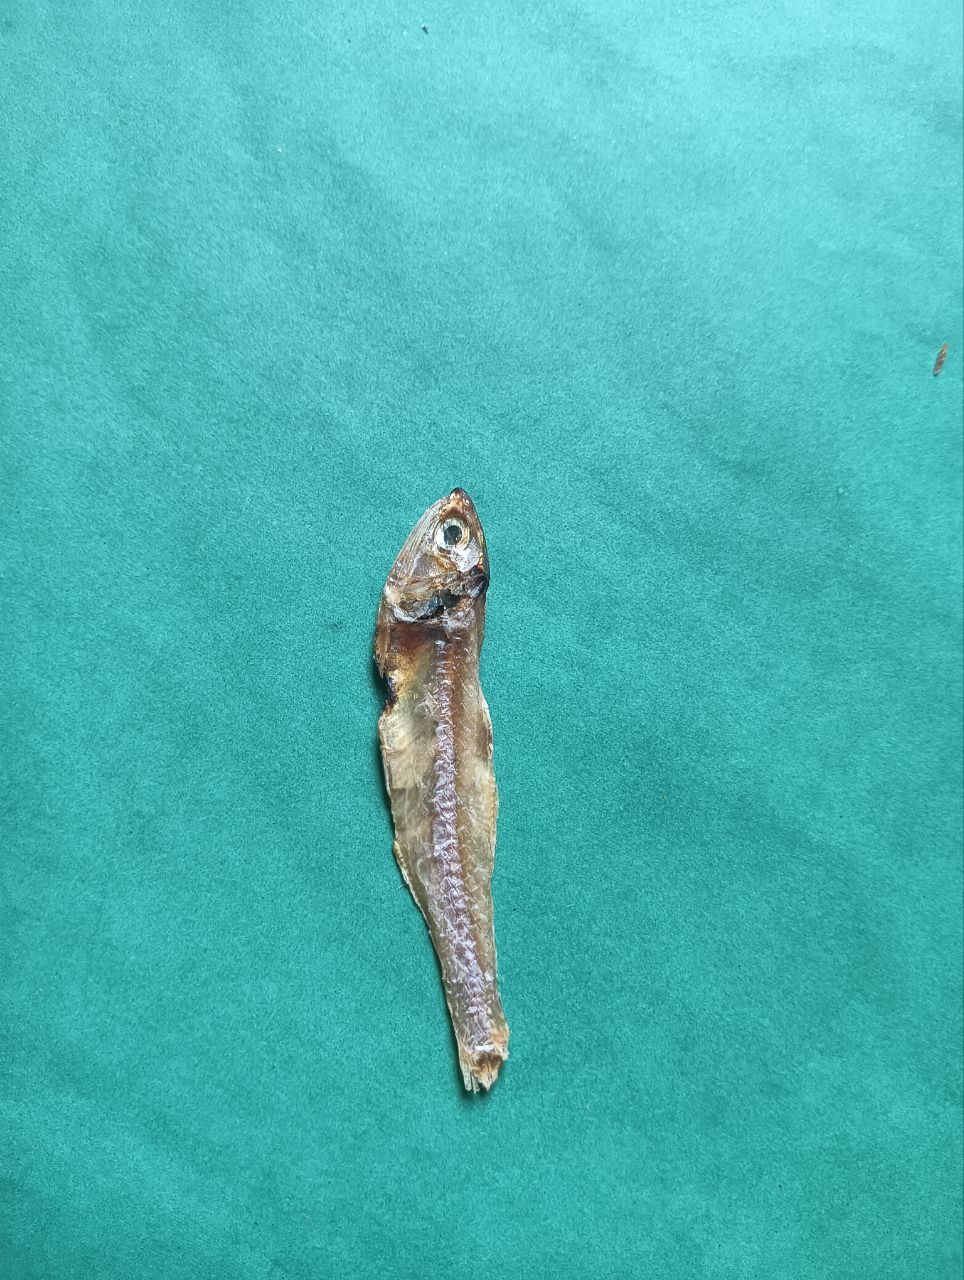
Species: narkeli